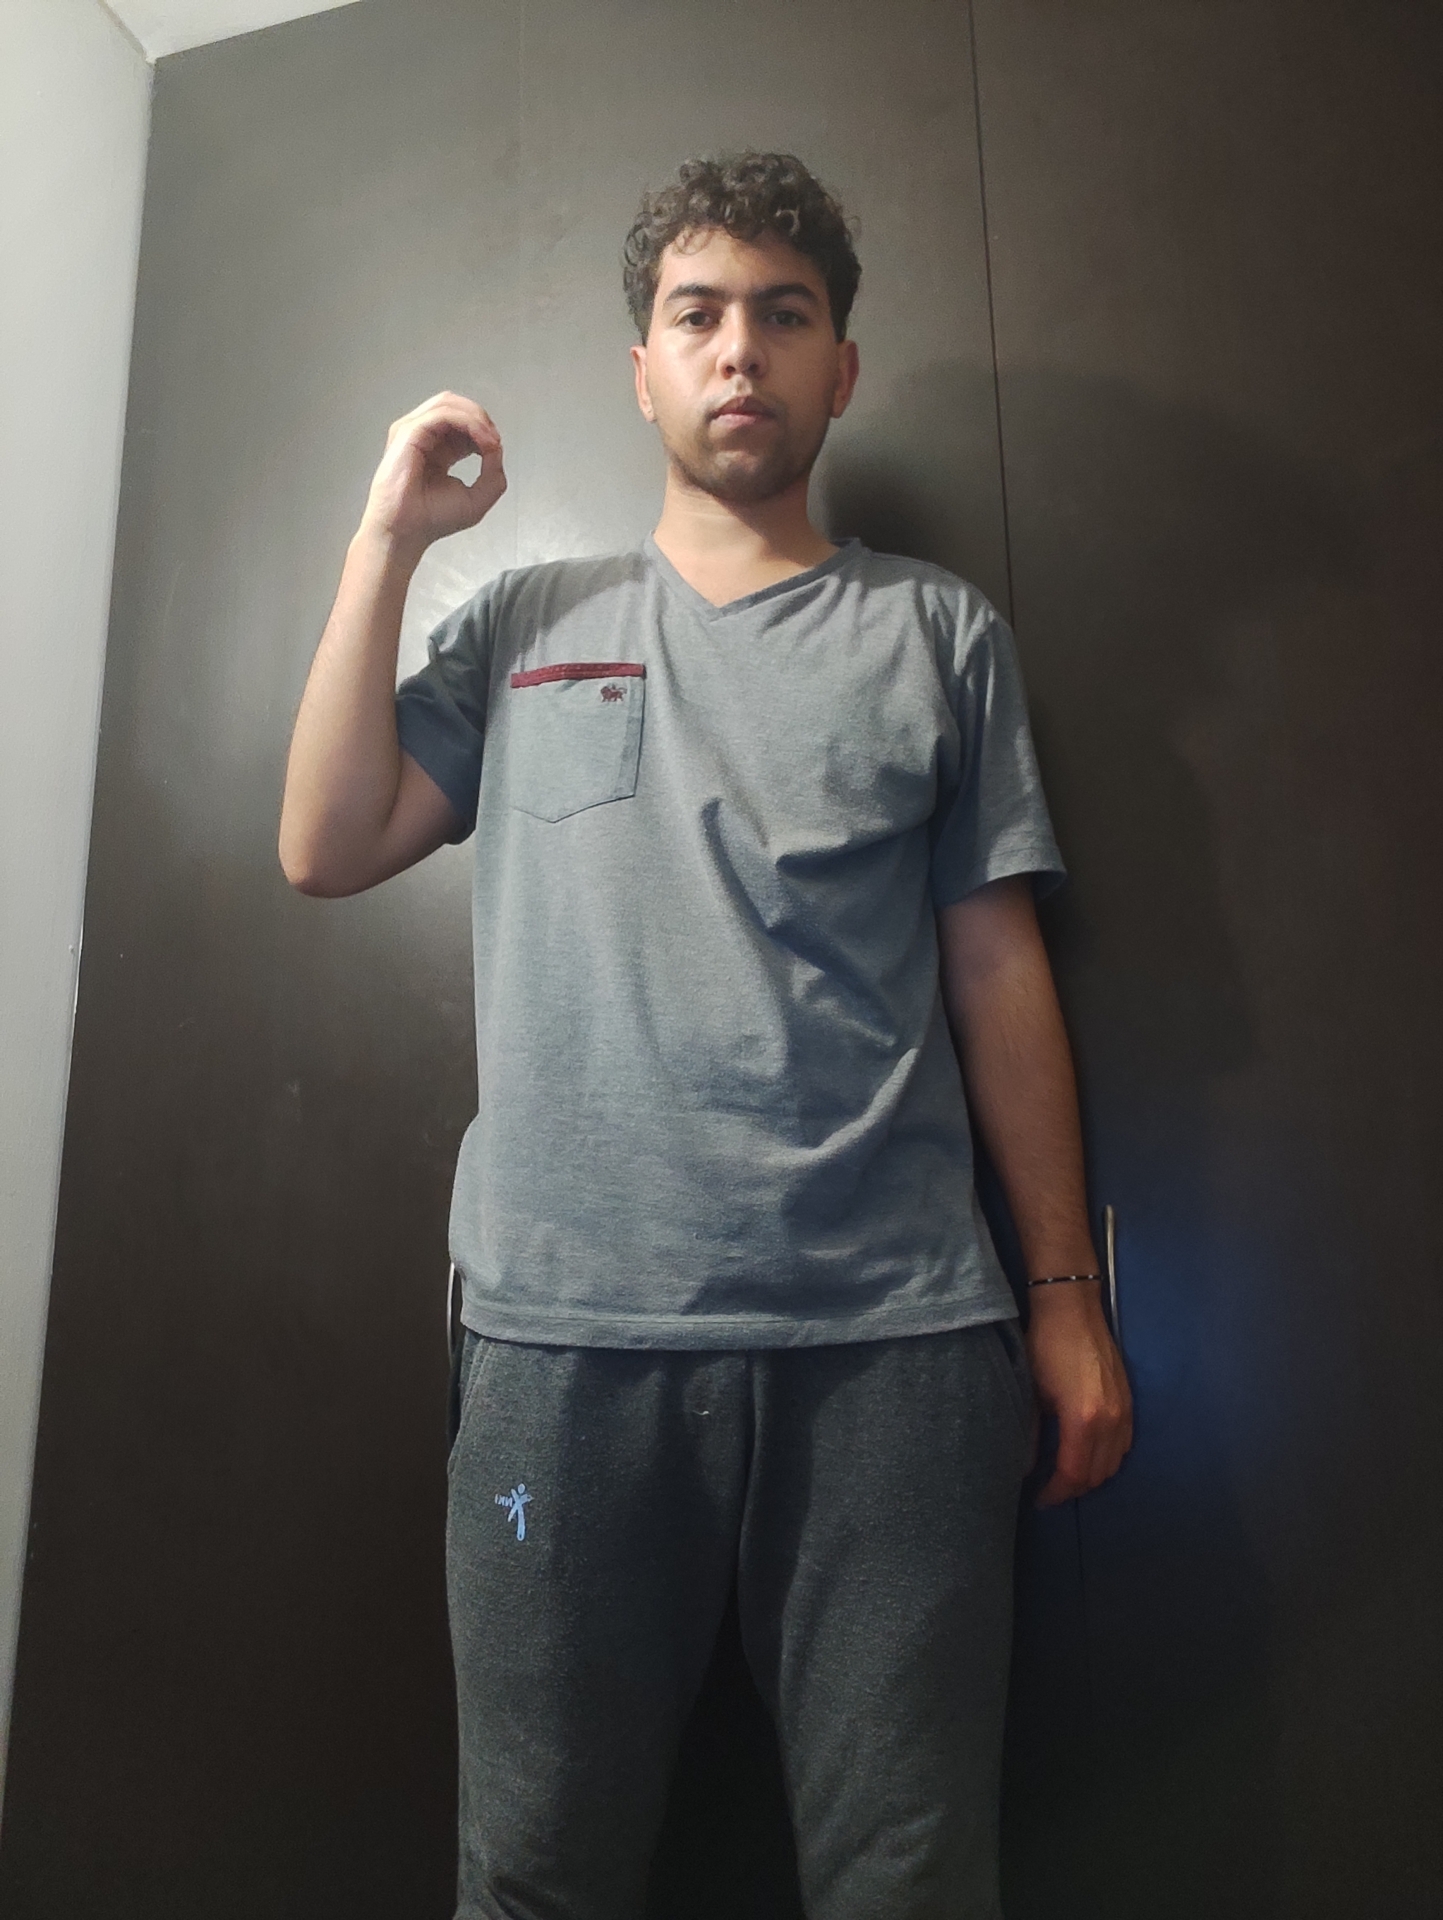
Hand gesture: grip